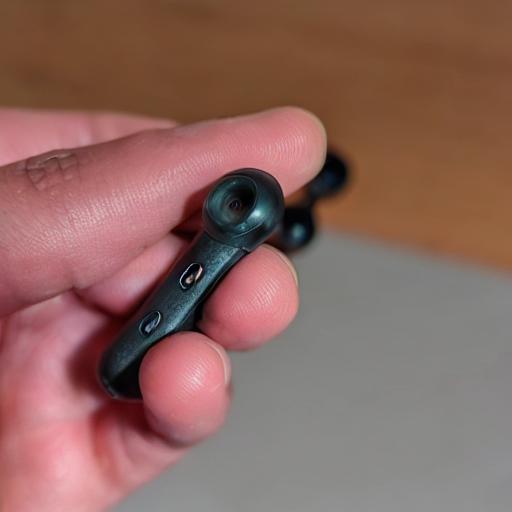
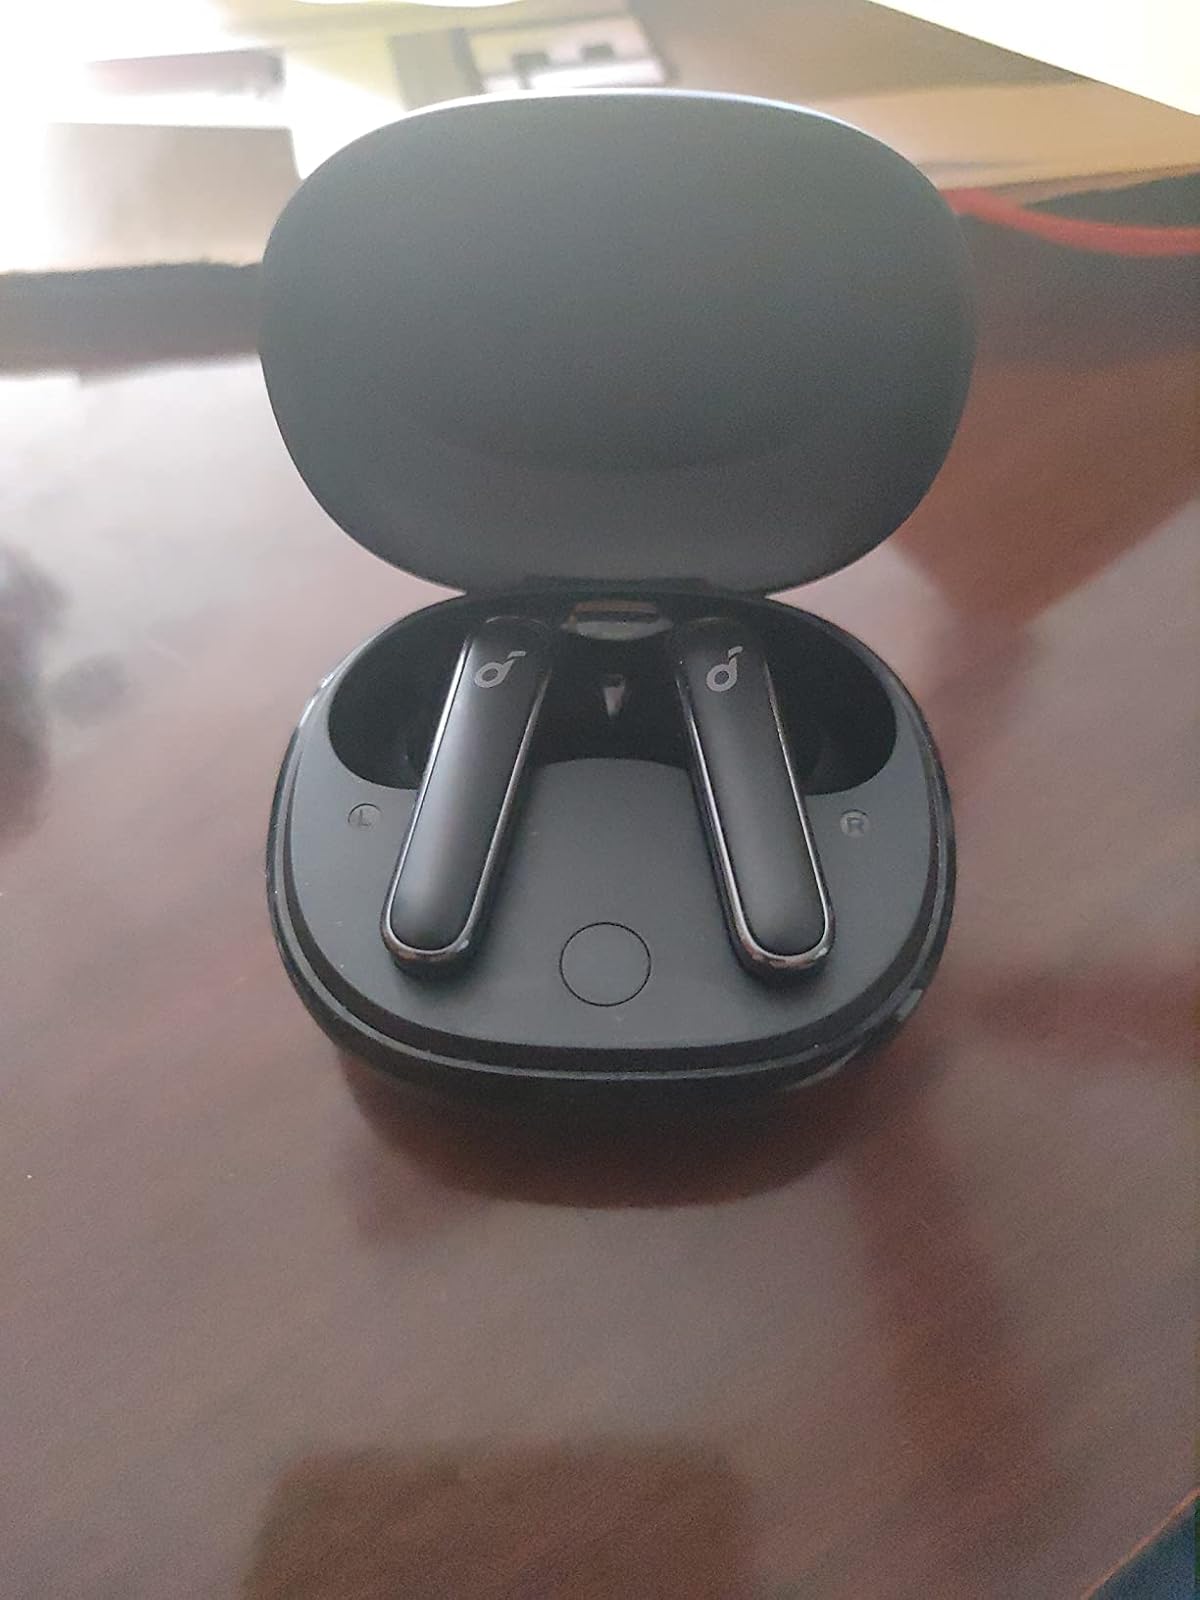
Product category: earbuds
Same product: no